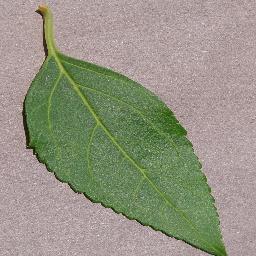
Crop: cherry
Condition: (including_sour)_healthy